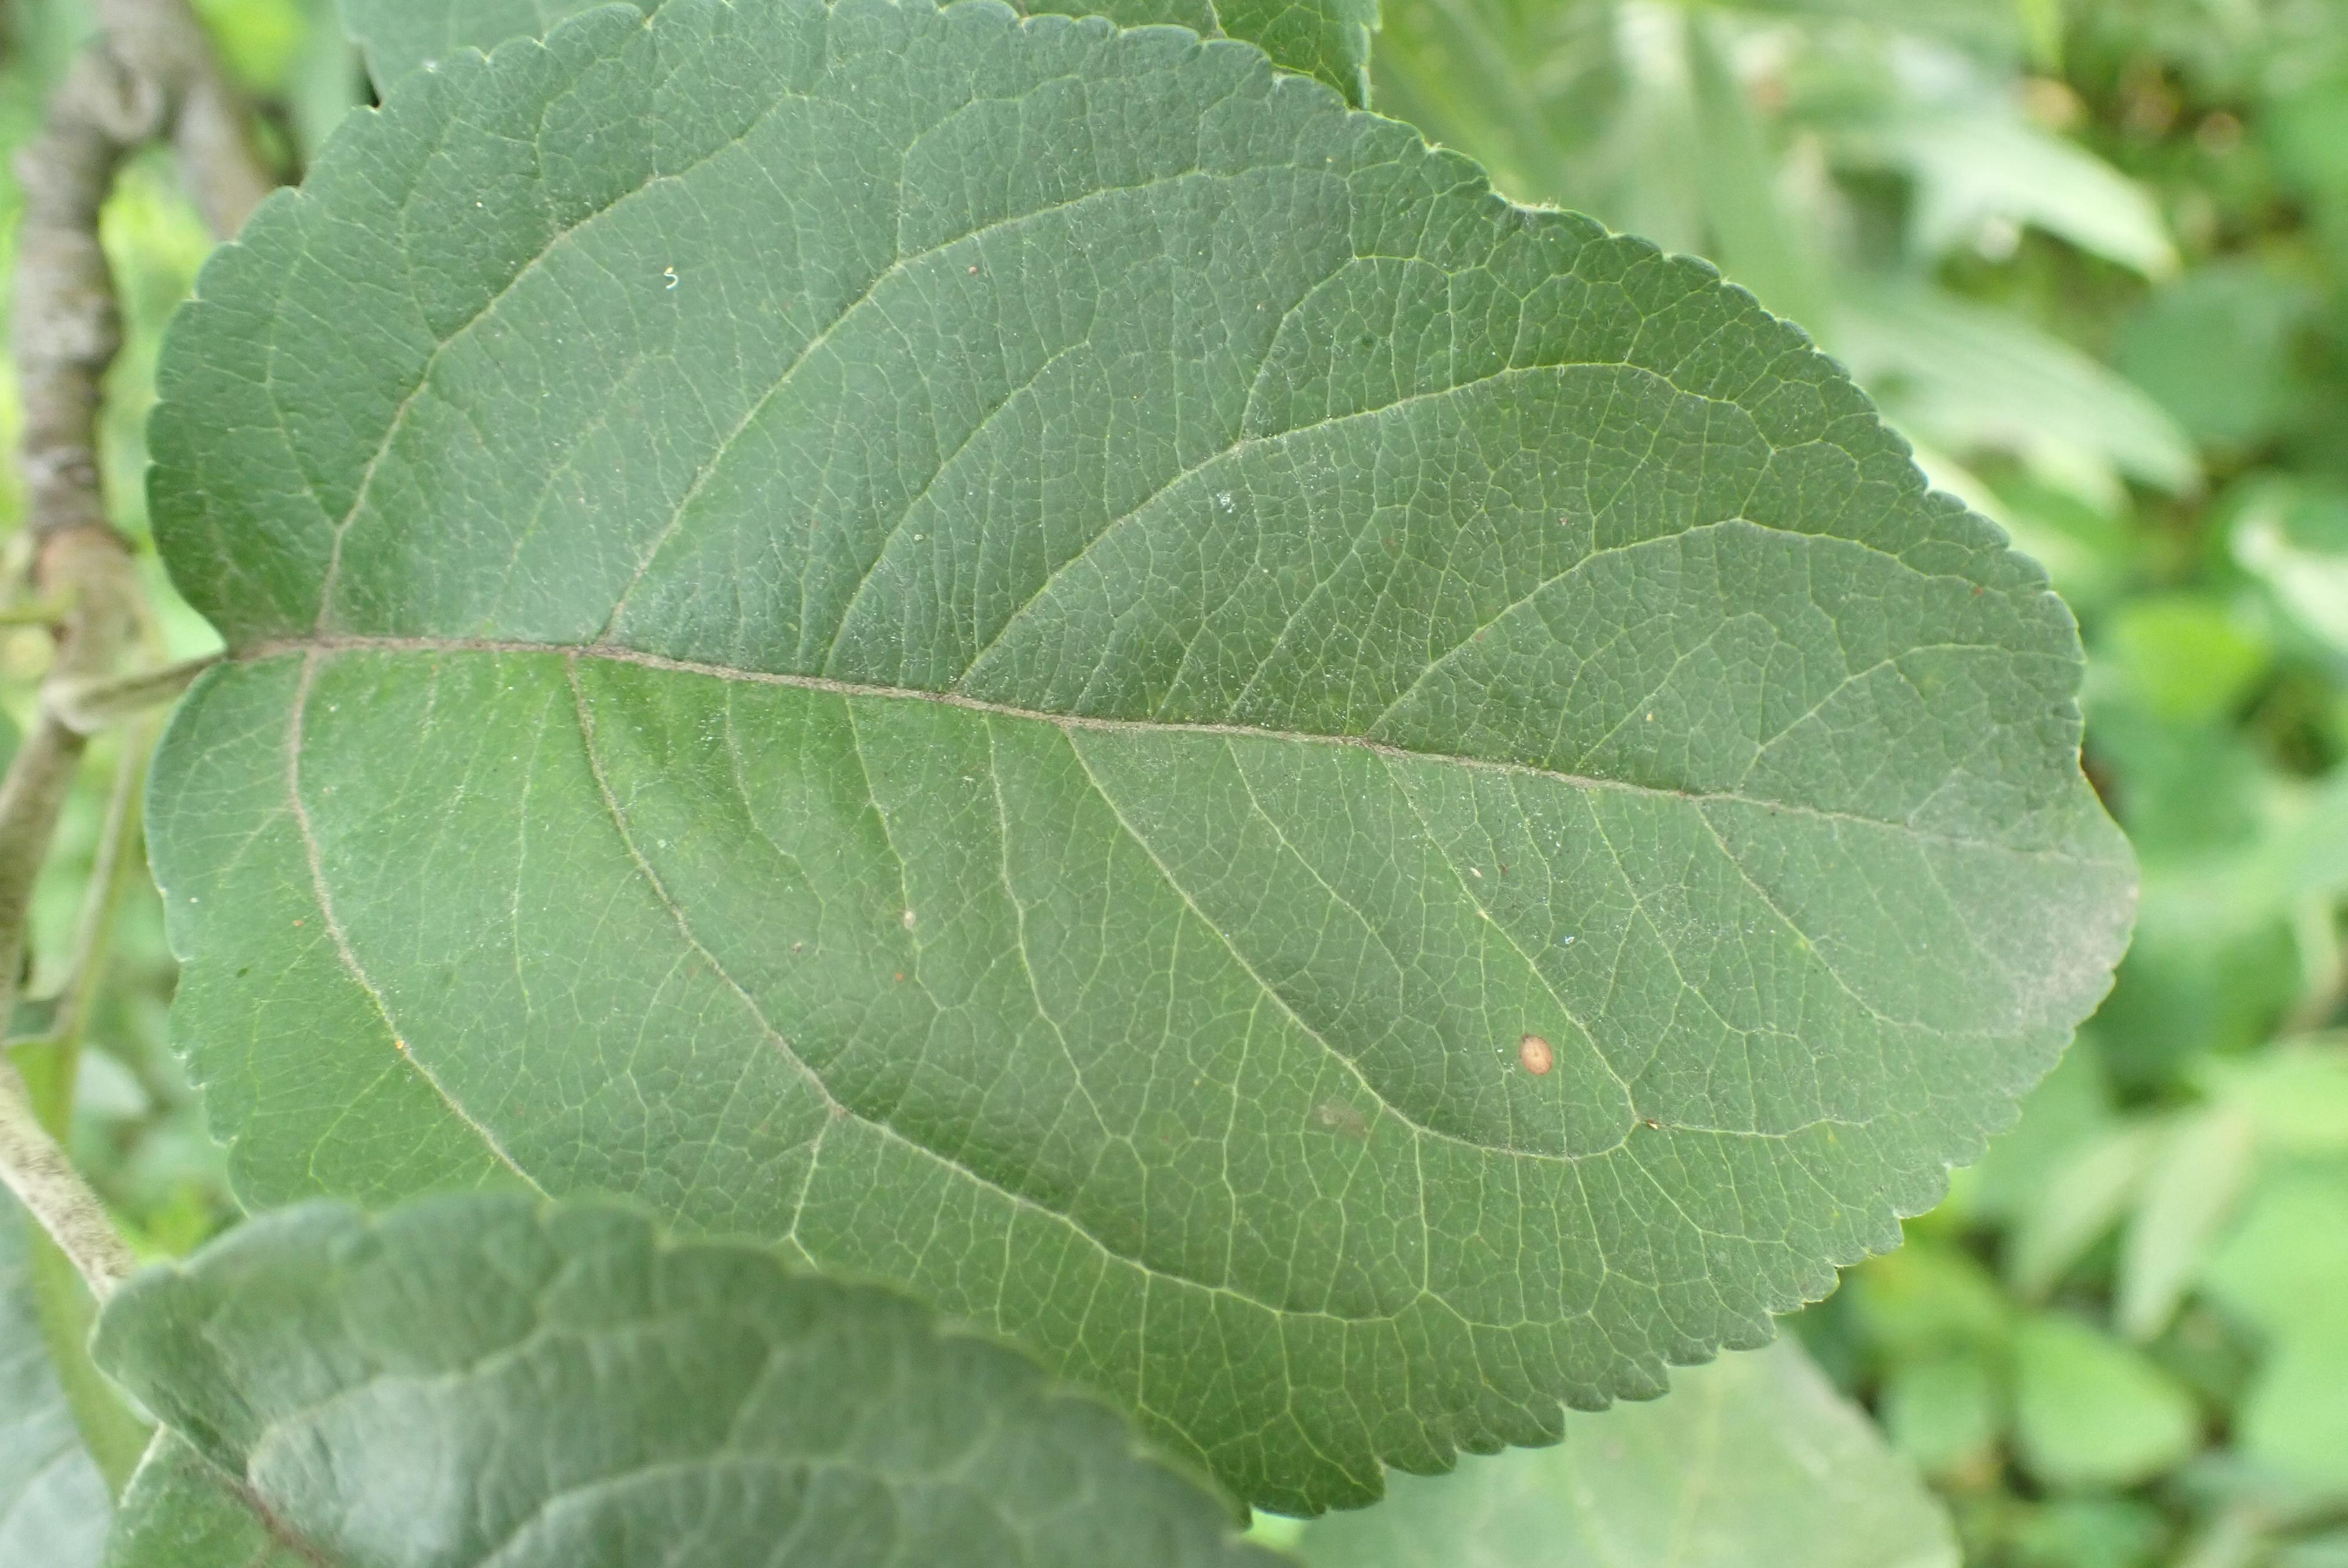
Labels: frog_eye_leaf_spot